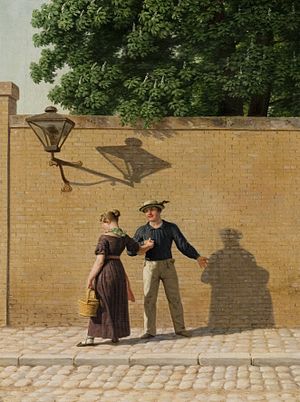
Eckersberg - En smuk løgn
En matros, som tager afsked med sin pige. Dette Eckersberg-maleri indgik i udstillingen og benyttedes til udstillingskatalogets forside. Maleriet er en del af Ribe Kunstmuseums samling.
Eckersberg - En smuk løgn er en kunstudstilling med malerier og tegninger af den dansk guldaldermaler C.W. Eckersberg.